Automotive industry in France

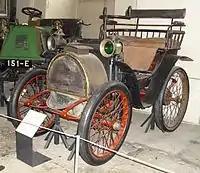
1899 Renault Type A

1887 – Panhard et Levassor established as a car manufacturing concern by René Panhard and Émile Levassor, with the first car produced in 1891.